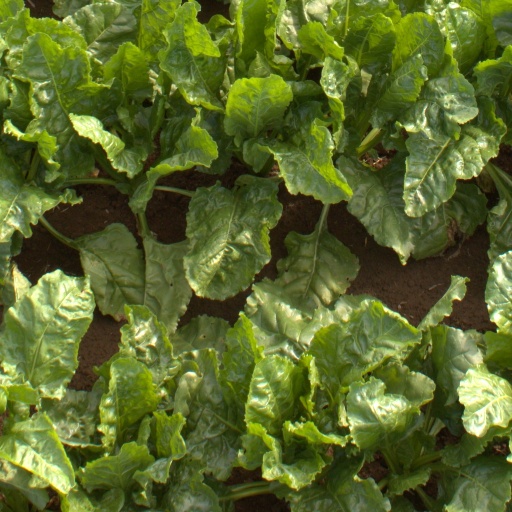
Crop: sugar beet